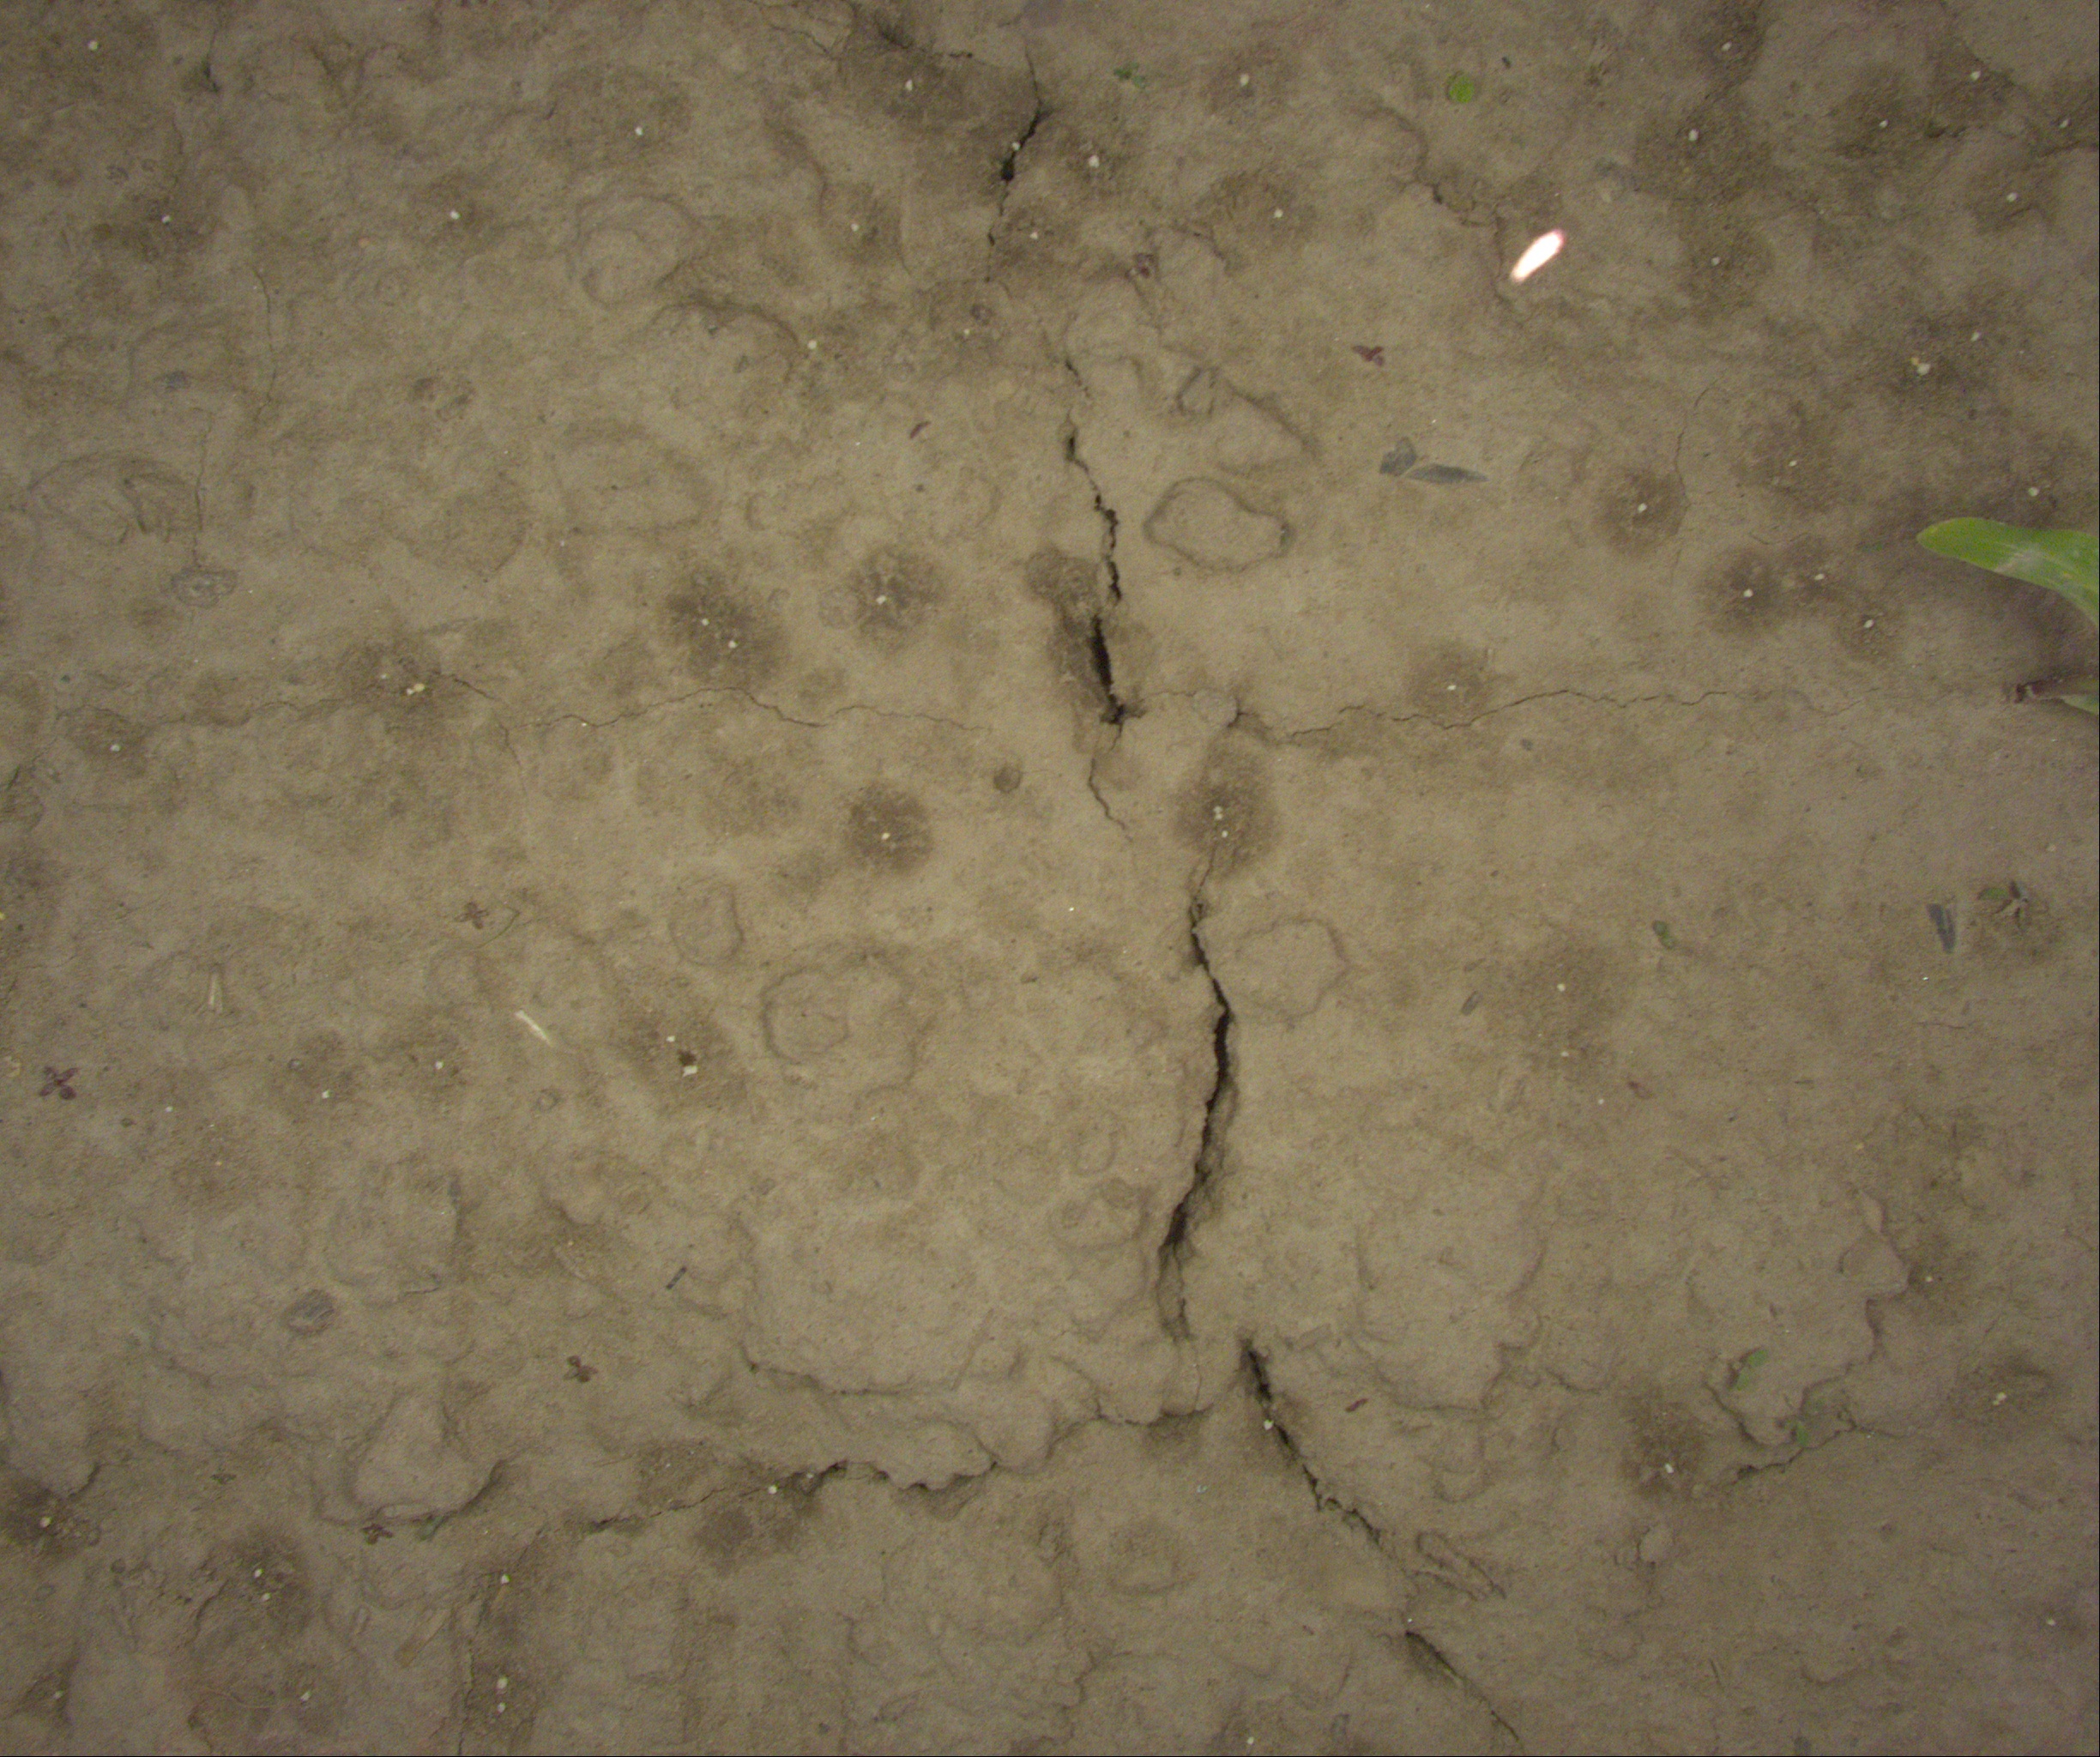
Crop: maize
Objects: maize, stem_maize